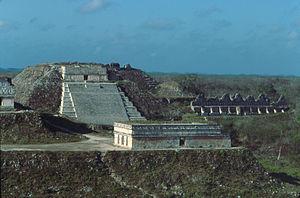
Charlotte de Belgique, née au château de Laeken le 7 juin 1840 et morte le 19 janvier 1927 au château de Bouchout à Meise, est une princesse de Belgique, princesse de Saxe-Cobourg et Gotha et duchesse en Saxe. Elle est l'unique fille de Léopold Iᵉʳ, roi des Belges, et de la reine Louise d'Orléans. En qualité d'épouse de l'archiduc Maximilien d'Autriche, vice-roi de Lombardie-Vénétie puis empereur du Mexique, elle devient, en 1857, archiduchesse d'Autriche, puis, en 1864, impératrice du Mexique.
Uxmal est une antique cité maya de la période classique. Uxmal est située dans l'État mexicain du Yucatán, à 78 km au sud de Mérida, et à 15 km au sud-est de Muná.